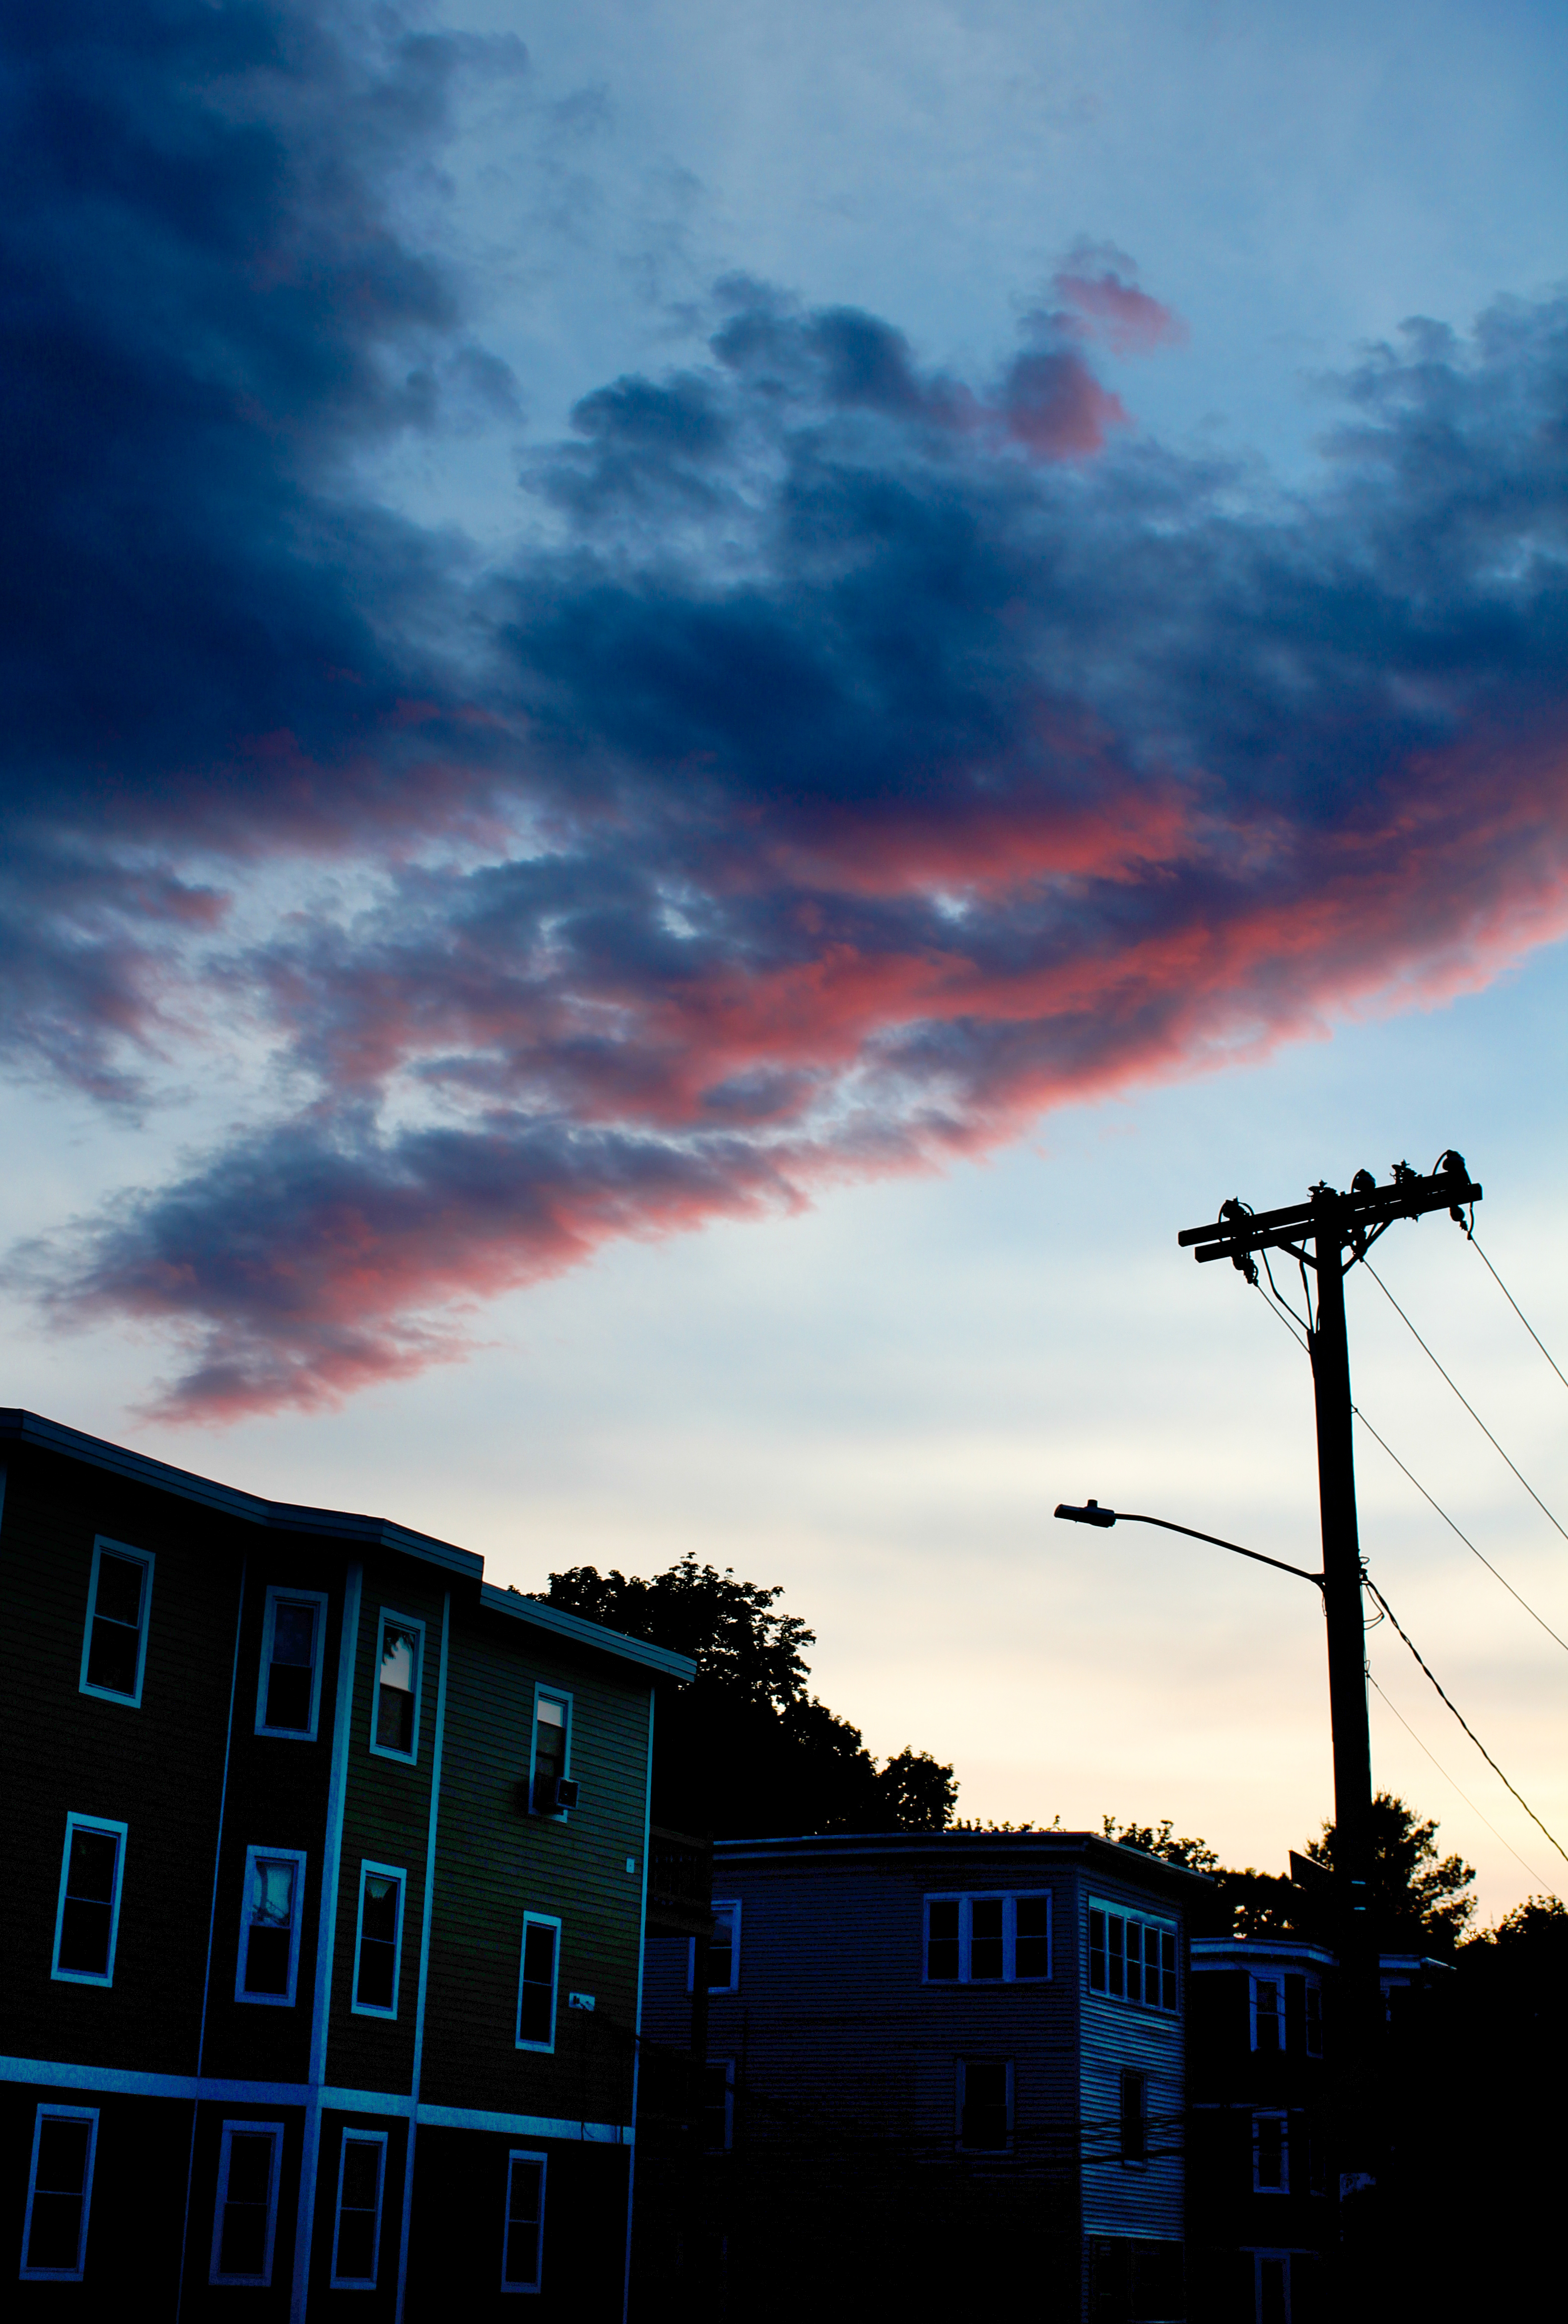
sky, cloud, blue, tree, urban area, evening, daytime, atmosphere, dusk, morning, architecture, sunlight, sunset, horizon, afterglow, city, cumulus, night, meteorological phenomenon, plant, house, dawn, sunrise, building